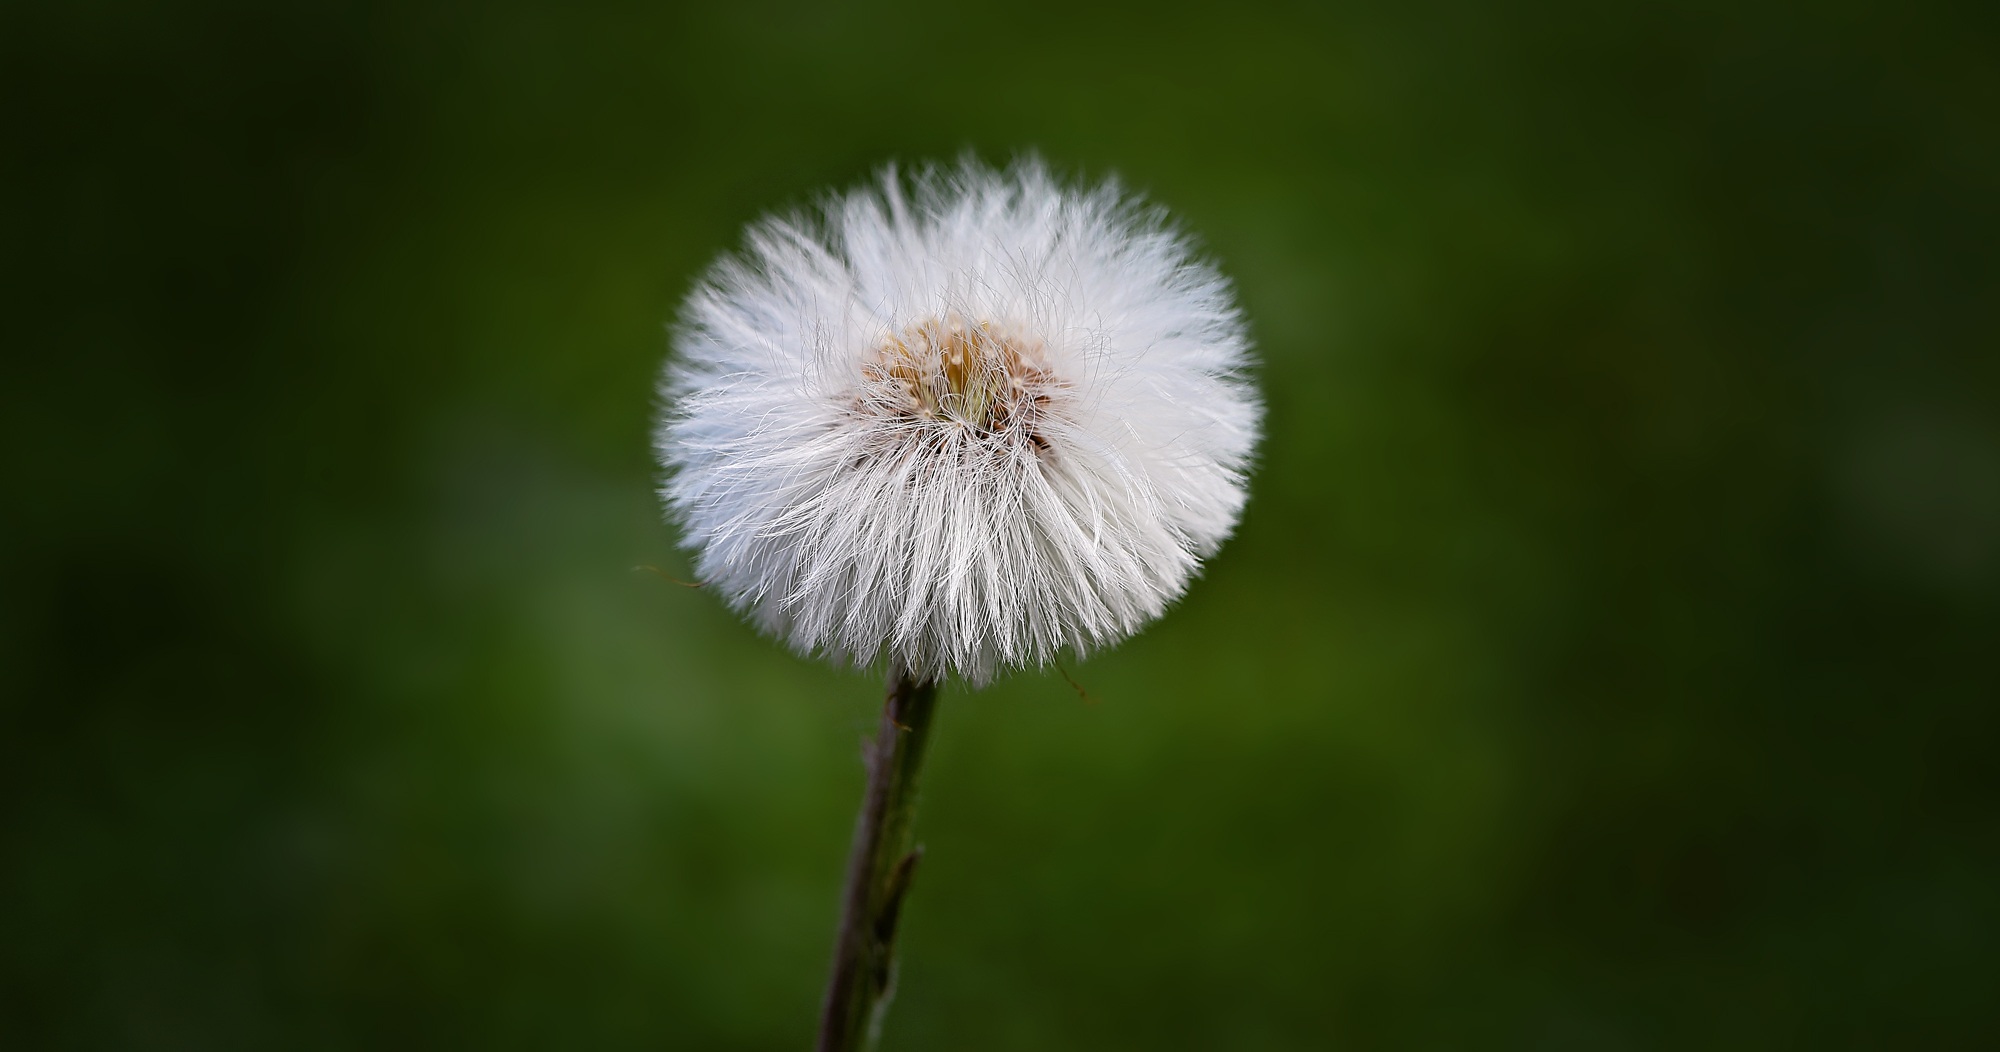
nature, forest, grass, plant, photography, meadow, dandelion, leaf, flower, petal, daisy, botany, close, flora, wildflower, close up, seeds, macro photography, flowering plant, daisy family, plant stem, land plant